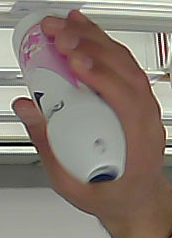
Product: rexona_spray